St. Charles, Missouri

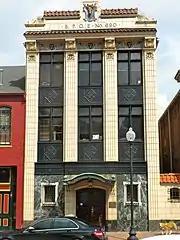
Elks Club, 122 S. Main Street

The Riverfront and Main Street area in the St. Charles Historic District is a central gathering place and focal point for the community. The primary features of the riverfront and Historic Main Street are residences and businesses. Each block includes shops, restaurants, and offices. Plans for the development and improvement of the area include a northward extension of the Katy Trail, residential and commercial development, parking garage and casino expansion, and development of hotels.